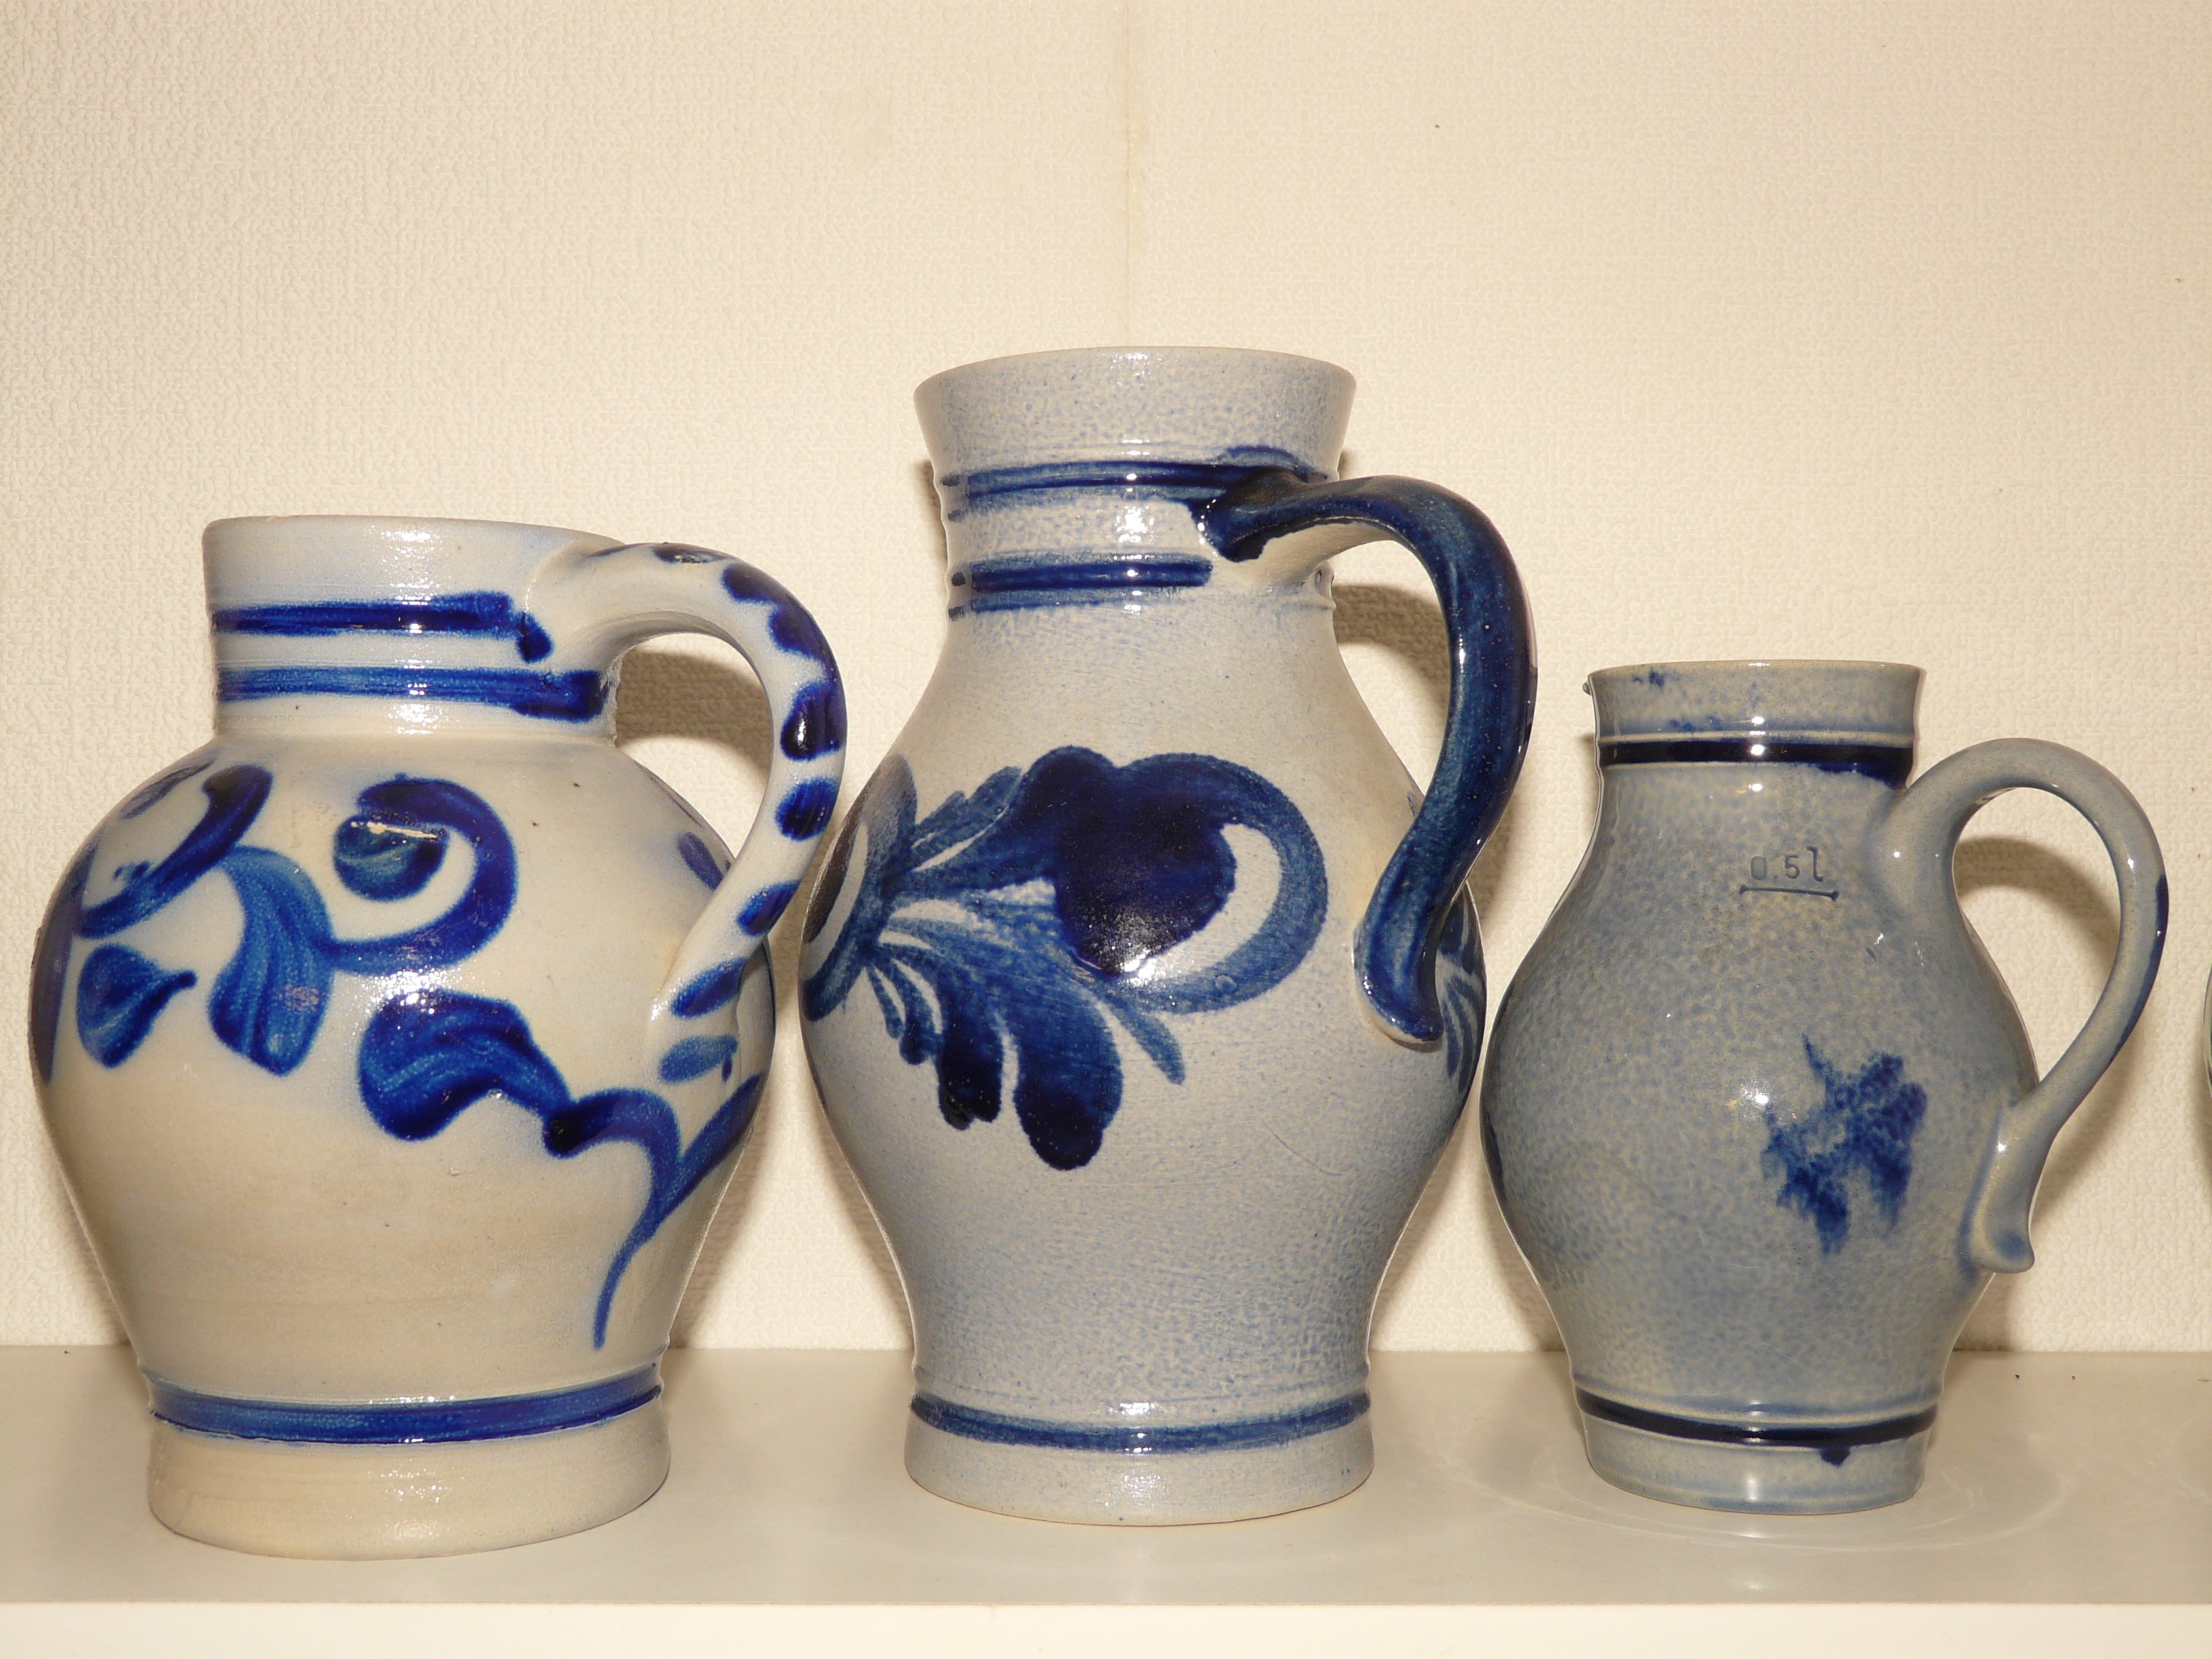
water, wine, cup, vase, vessel, ceramic, drink, blue, pottery, material, jug, art, container, porcelain, krug, cobalt blue, jug wine, drinkware, blue and white porcelain